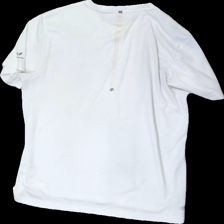
View: back
Type: T-shirt
Category: Unisex
Brand: Not in the list
Brand text on label: Pro Touch
Colors: White
Material: 100% polyester
Cut: Regular, C-collar
Size: XL
Season: All
Holes: Minor
Price range: <50
Recommended usage: Export
Comment: torn seams